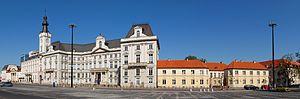
Façade nord du Theatre Square, Varsovie, Pologne.